The Grange (Kensington)

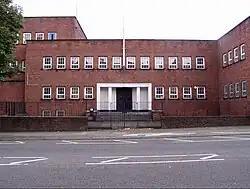
The Grange

The Grange was a former military installation located in Edge Lane, Liverpool. It was originally an old sandstone farmhouse acquired by the War Office in 1900 for use as the regimental headquarters of an artillery regiment. During World War I, it served as the home to the 349th (4th West Lancashire) Howitzer Brigade, and during World War II, it housed the 59th (4th West Lancashire) Medium Brigade. From 1993 to 1999, The Grange was utilized by the 4th Battalion, Parachute Regiment as well.